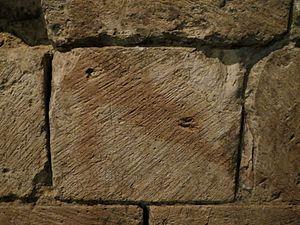
Maison sublime - graffiti hébraïque mur sud intérieur
La Maison sublime est un bâtiment hébraïque découvert à Rouen en 1976 sous la cour du Palais de Justice et classé Monument historique. Construit vers 1100, c'est le plus ancien monument juif de France et sans doute d'Europe. Il tire son appellation d'un graffiti en hébreu trouvé sur l'un des murs.